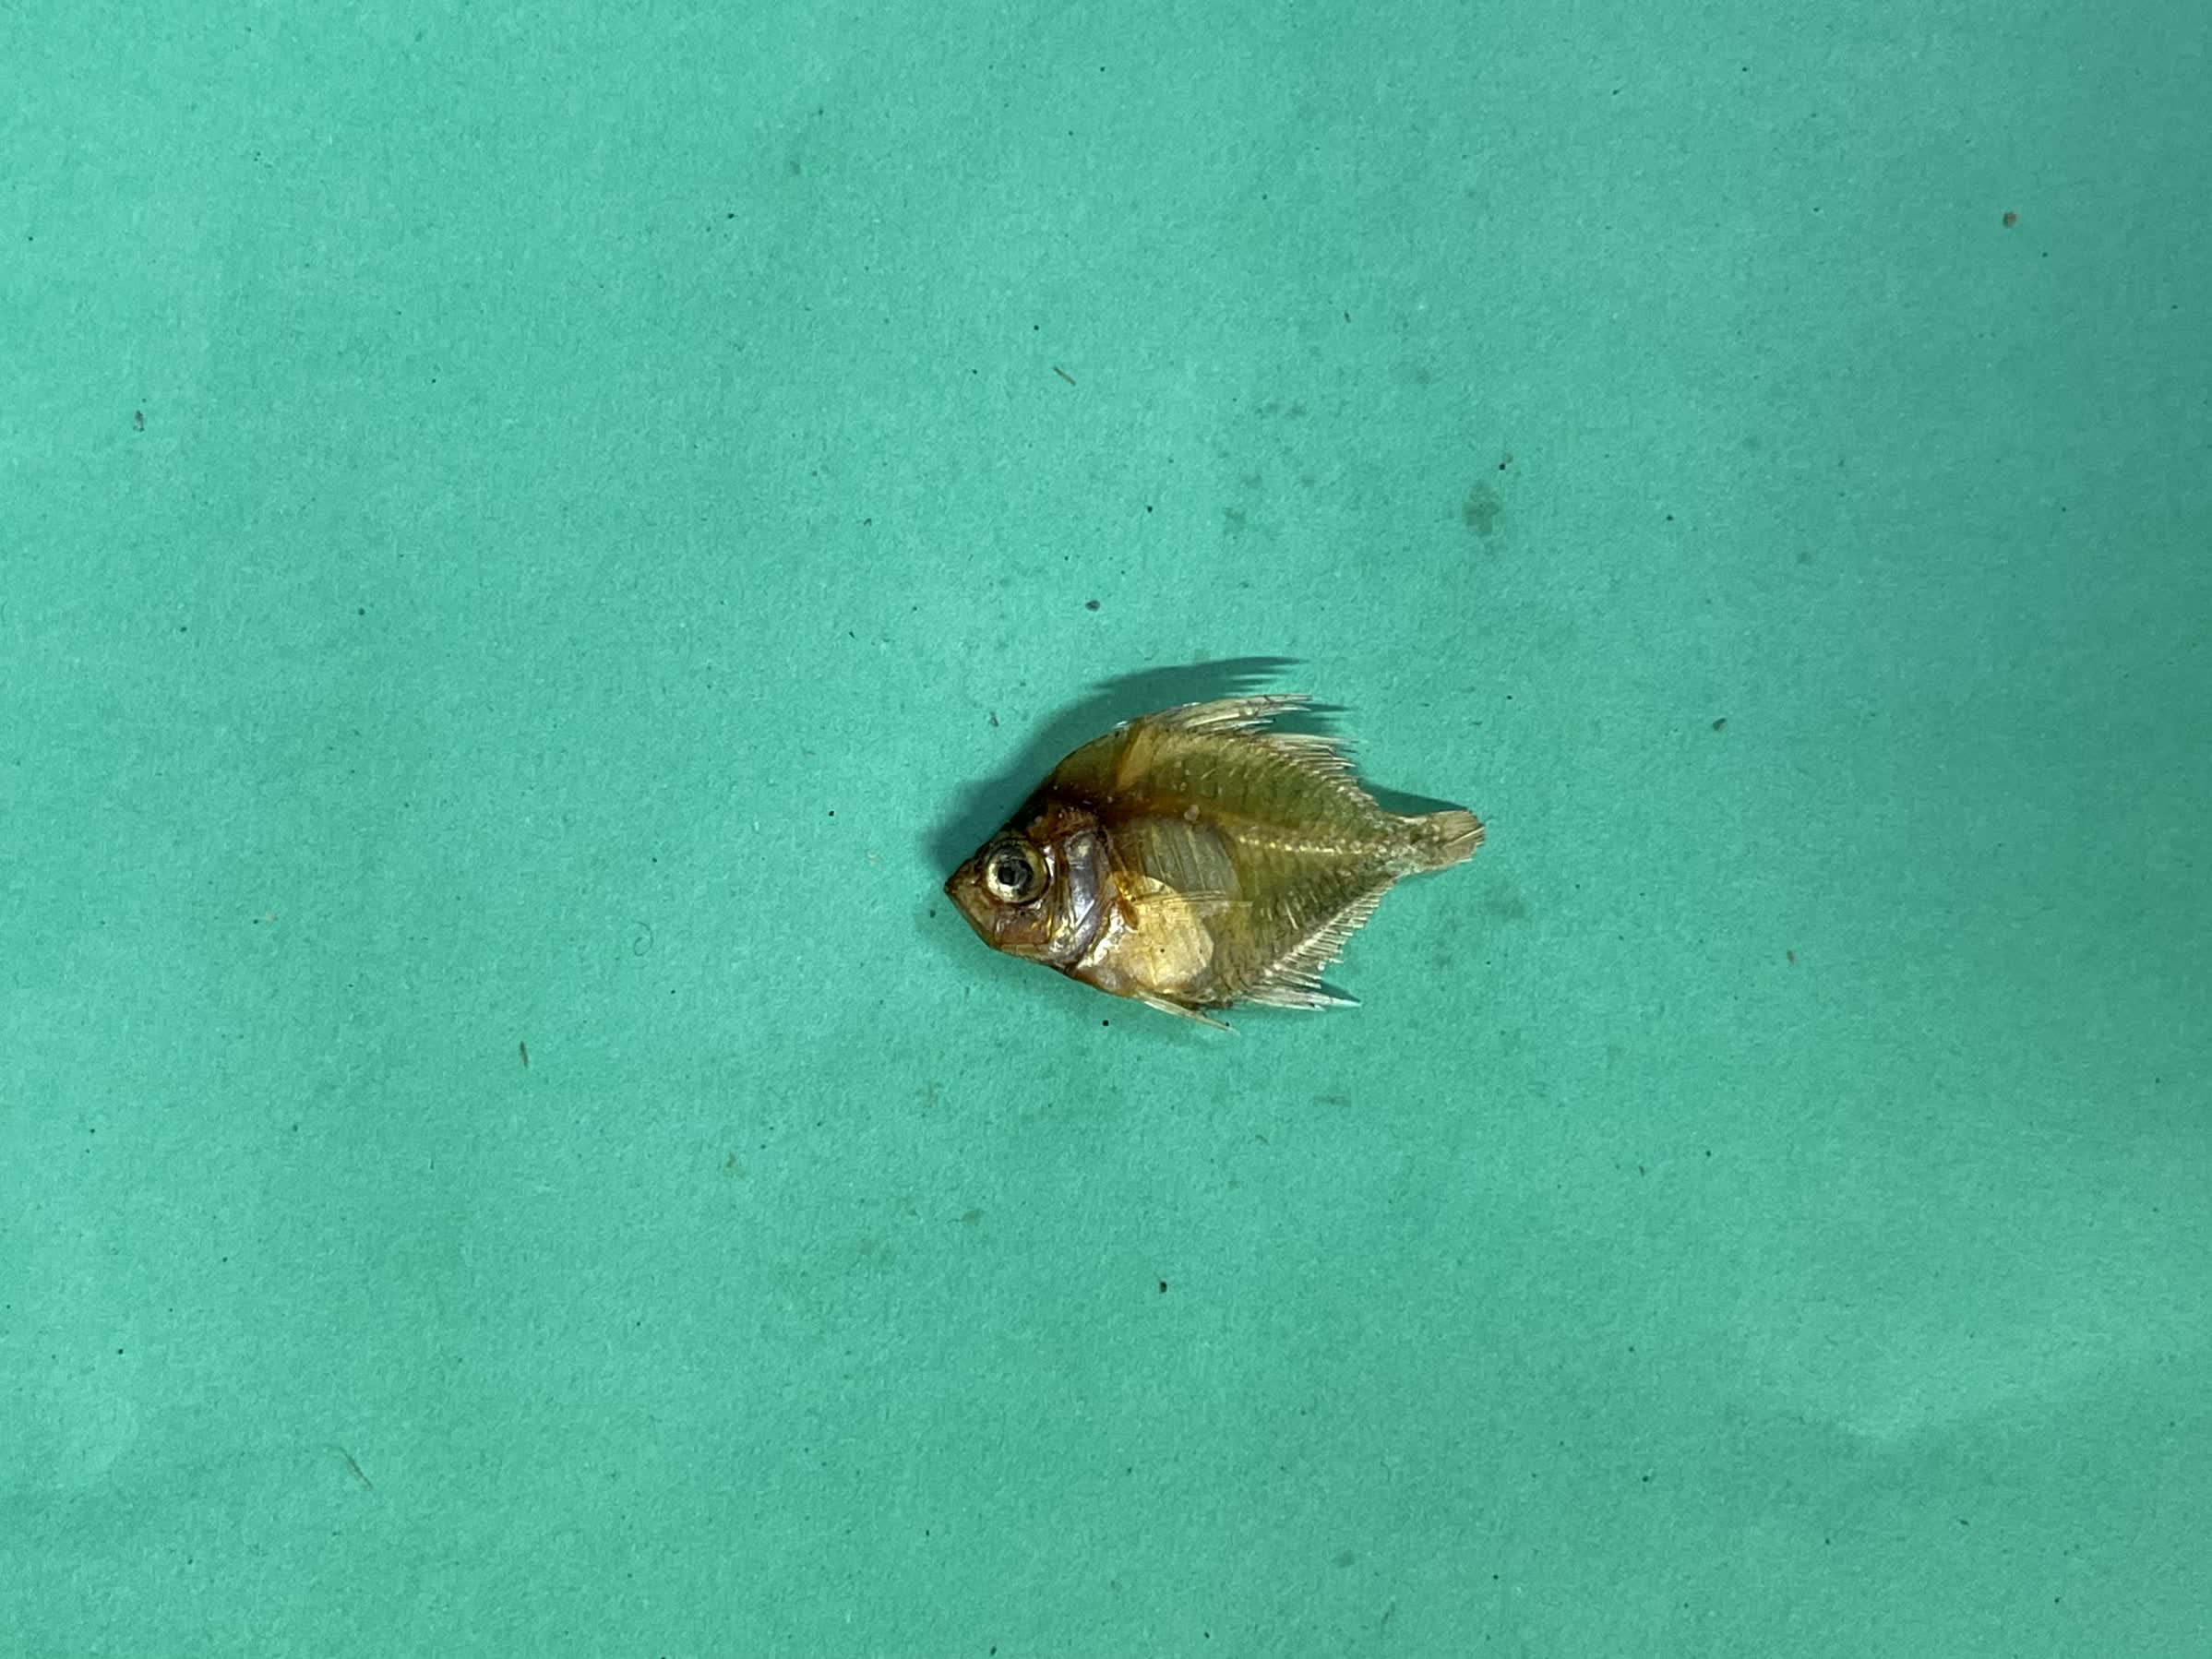
Species: Chanda